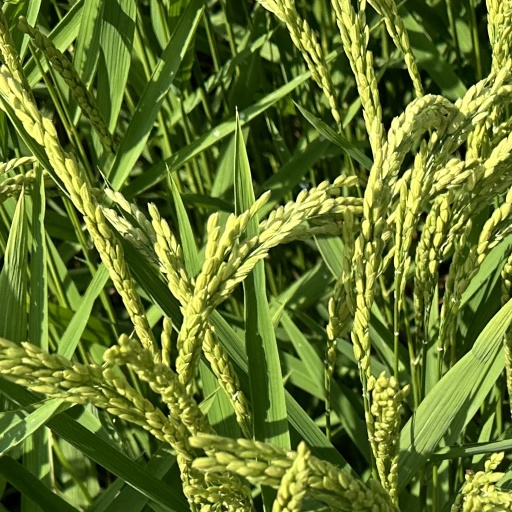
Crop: rice